MSN Messenger

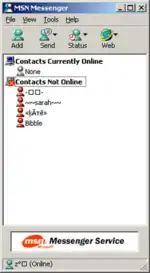
MSN Messenger 1.0

Before the product was renamed Windows Live Messenger, it was named "MSN Messenger" from 1999 to 2006. During that time, Microsoft released seven major versions as follows.